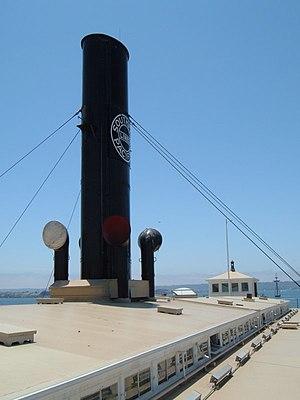
Ceci est la liste des lieux historiques inscrits sur le registre national dans le comté de San Diego en Californie.
Liste complète des 135 National Historic Landmarks de Californie.